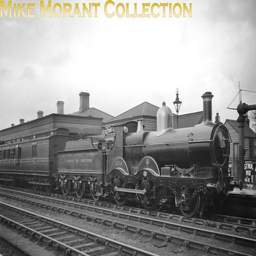
this is a class - photographed .